Battle of Ismailia

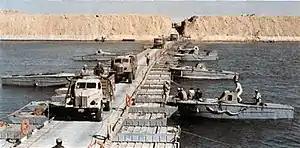
Egyptian vehicles crossing the Suez Canal at the beginning of the war

On October 6, 1973, Egypt launched Operation Badr, which started the Yom-Kippur War. It succeeded in crossing the Suez Canal and establishing bridgeheads on the east bank in Israeli-occupied Sinai, and counter-attacks launched by Israeli reserves were unsuccessful. By October 10, fighting along the front had come to a lull. Following the collapse of the Syrian front and Israel launching an invasion into Syria beyond the Golan heights, the Egyptian President Anwar Sadat ordered an offensive to seize the strategic Sinai mountain passes and expanded the war goals beyond the western banks of the suez, despite protests and objections by his senior commanders against such an offensive. Sadat hoped to divert Israeli pressure from the Syrians. The October 14 offensive was ill-planned and ill-executed, and culminated in heavy Egyptian losses without achieving any objectives.